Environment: real
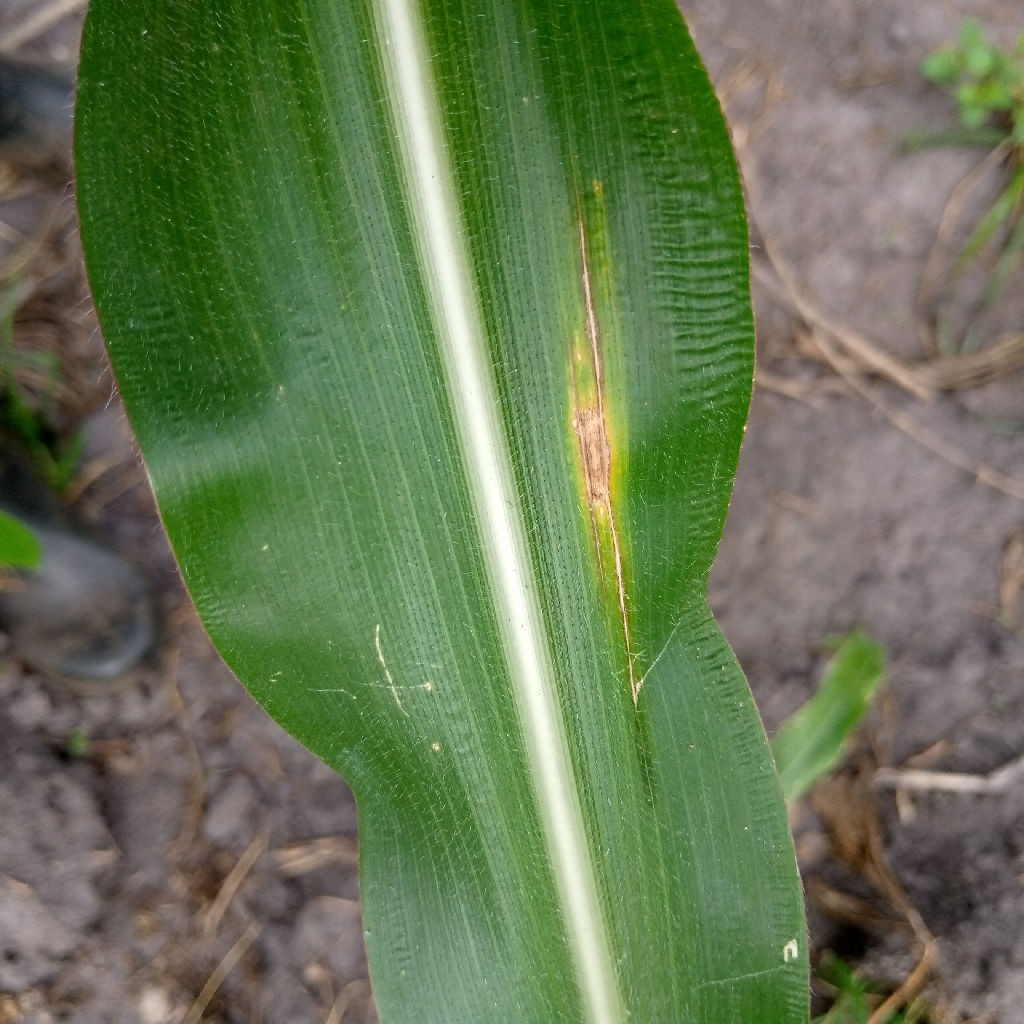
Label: northern_corn_leaf_blight